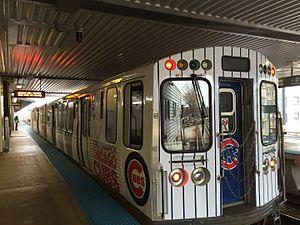
Le métro de Chicago est un réseau de transport en commun ferré qui dessert une grande partie de la ville de Chicago et de sa proche agglomération, il est principalement connu pour une de ses particularités : il est en grande partie aérien.